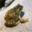
Label: frog